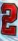
Number: 2